Kumarbi

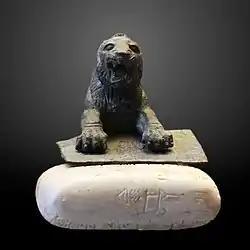
A copy of inscription of Tiš-atal on a foundation peg from Urkesh. Louvre.

Kumarbi was one of the deities regarded as “pan-Hurrian”. As such, he was worshiped in all areas inhabited by the Hurrians, from southeastern Anatolia in the west to the Zagros Mountains in the east. However, it has been argued that his importance in the sphere of cult was relatively minor and references to him in religious texts are relatively rare. Volkert Haas has argued that he originated in the Khabur area. References to him have been identified in texts from Ugarit, Mari, Nuzi and Hattusa. In sources from the last of these sites, he is commonly linked to Urkesh (Tell Mozan), a city located in Upper Mesopotamia already known from sources from the Akkadian period. It has been argued that a reference to him might already occur in a building inscription of Tiš-atal, a local ruler of this city during the times of either the Akkadian Empire or the Third Dynasty of Ur: